Elizabeth Harington

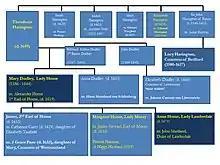
Harington family connections

Amongst the bequests in her will, she gave pieces of unicorn horn set in gold to her daughter Elizabeth, Lady Willoughby, and to Sarah, Lady Zouche. She left a "Booke of goulde" to her granddaughter Bessie Capell, and some items of silver plate to Theodosia, Lady Dudley, including a silver pot for her "uscubath", meaning whisky: "uisge beatha" or "usquebaugh". She gave a velvet cabinet with a purse of gold coins in one of its drawers or "boxes" to Theodosia's daughter, Margaret Dudley Hobart. She gave Anne, Lady Harington a silver "posnet" dish and cover which had belonged to Mary, Queen of Scots.